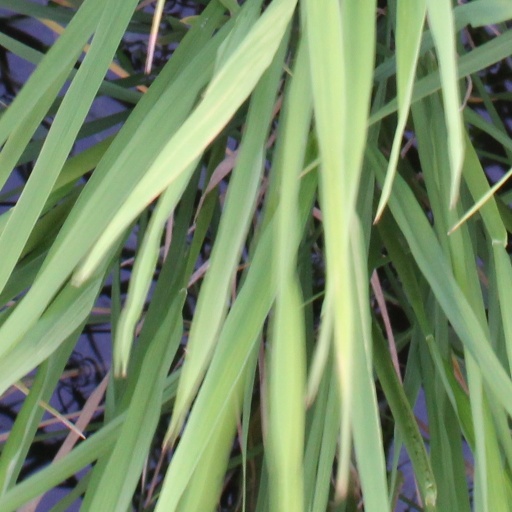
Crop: rice